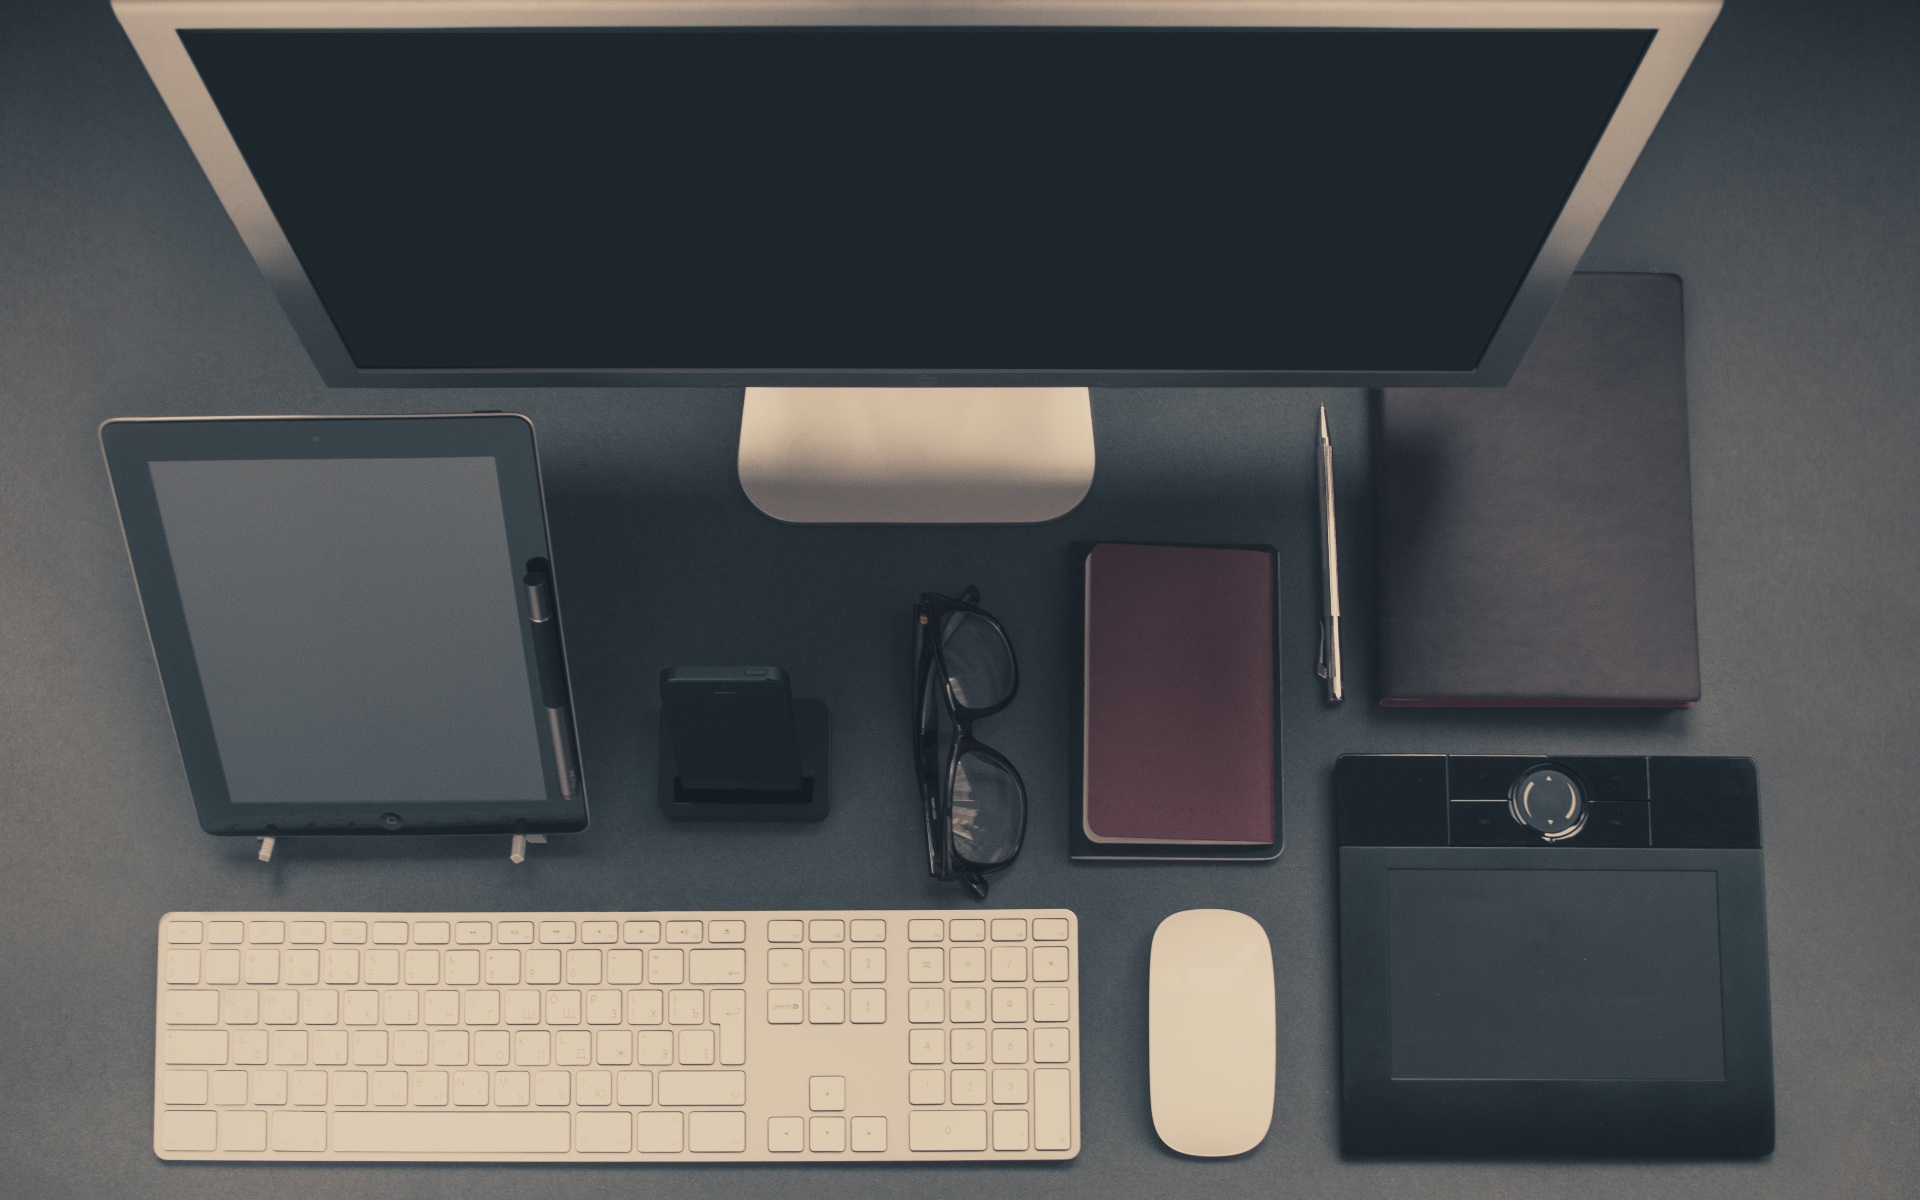
computer, apple, keyboard, ipad, technology, multimedia